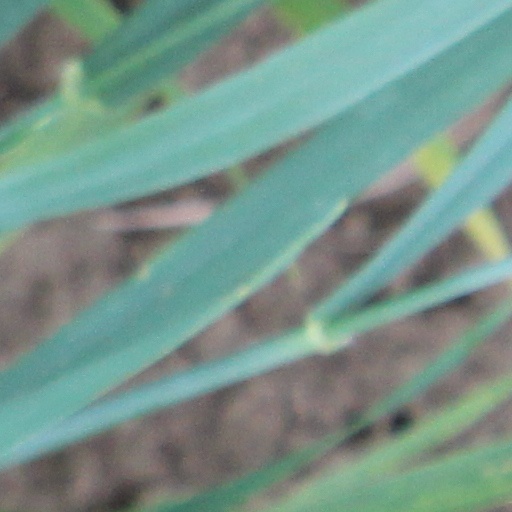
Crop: wheat